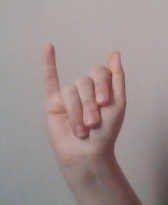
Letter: meem